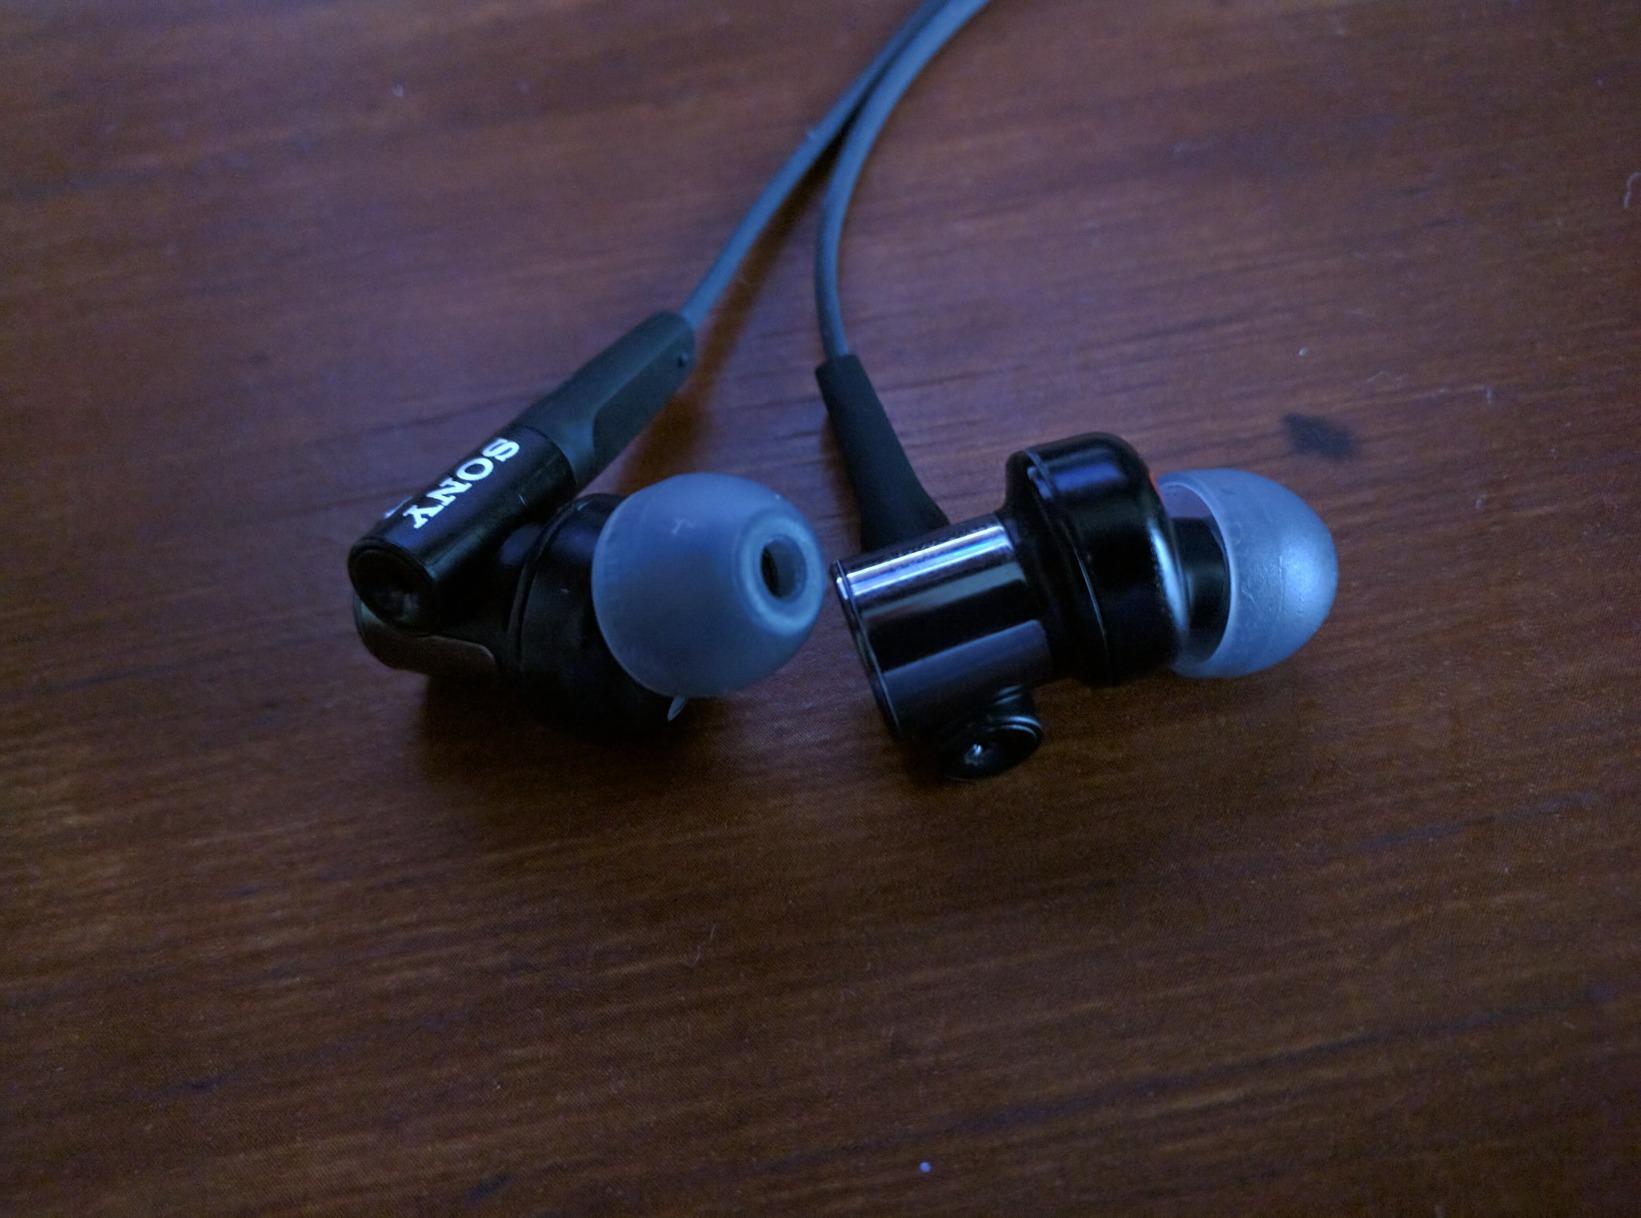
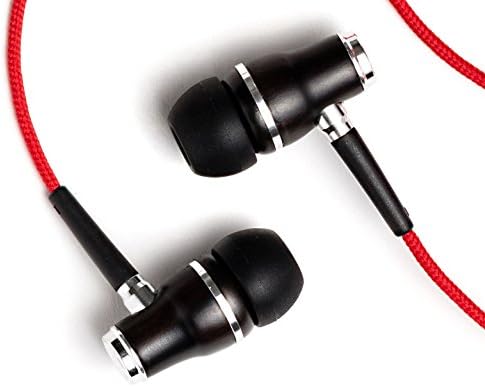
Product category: headphones
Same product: no